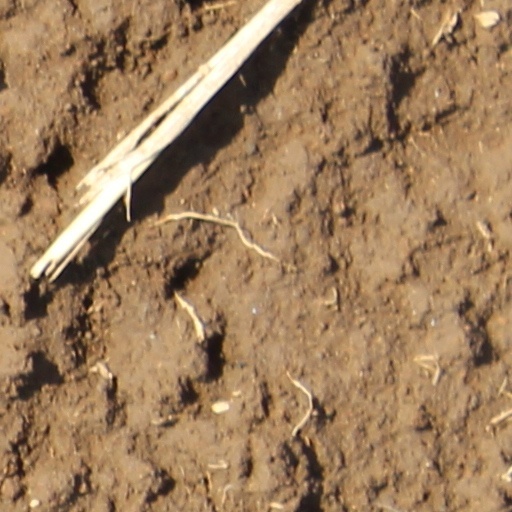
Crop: wheat